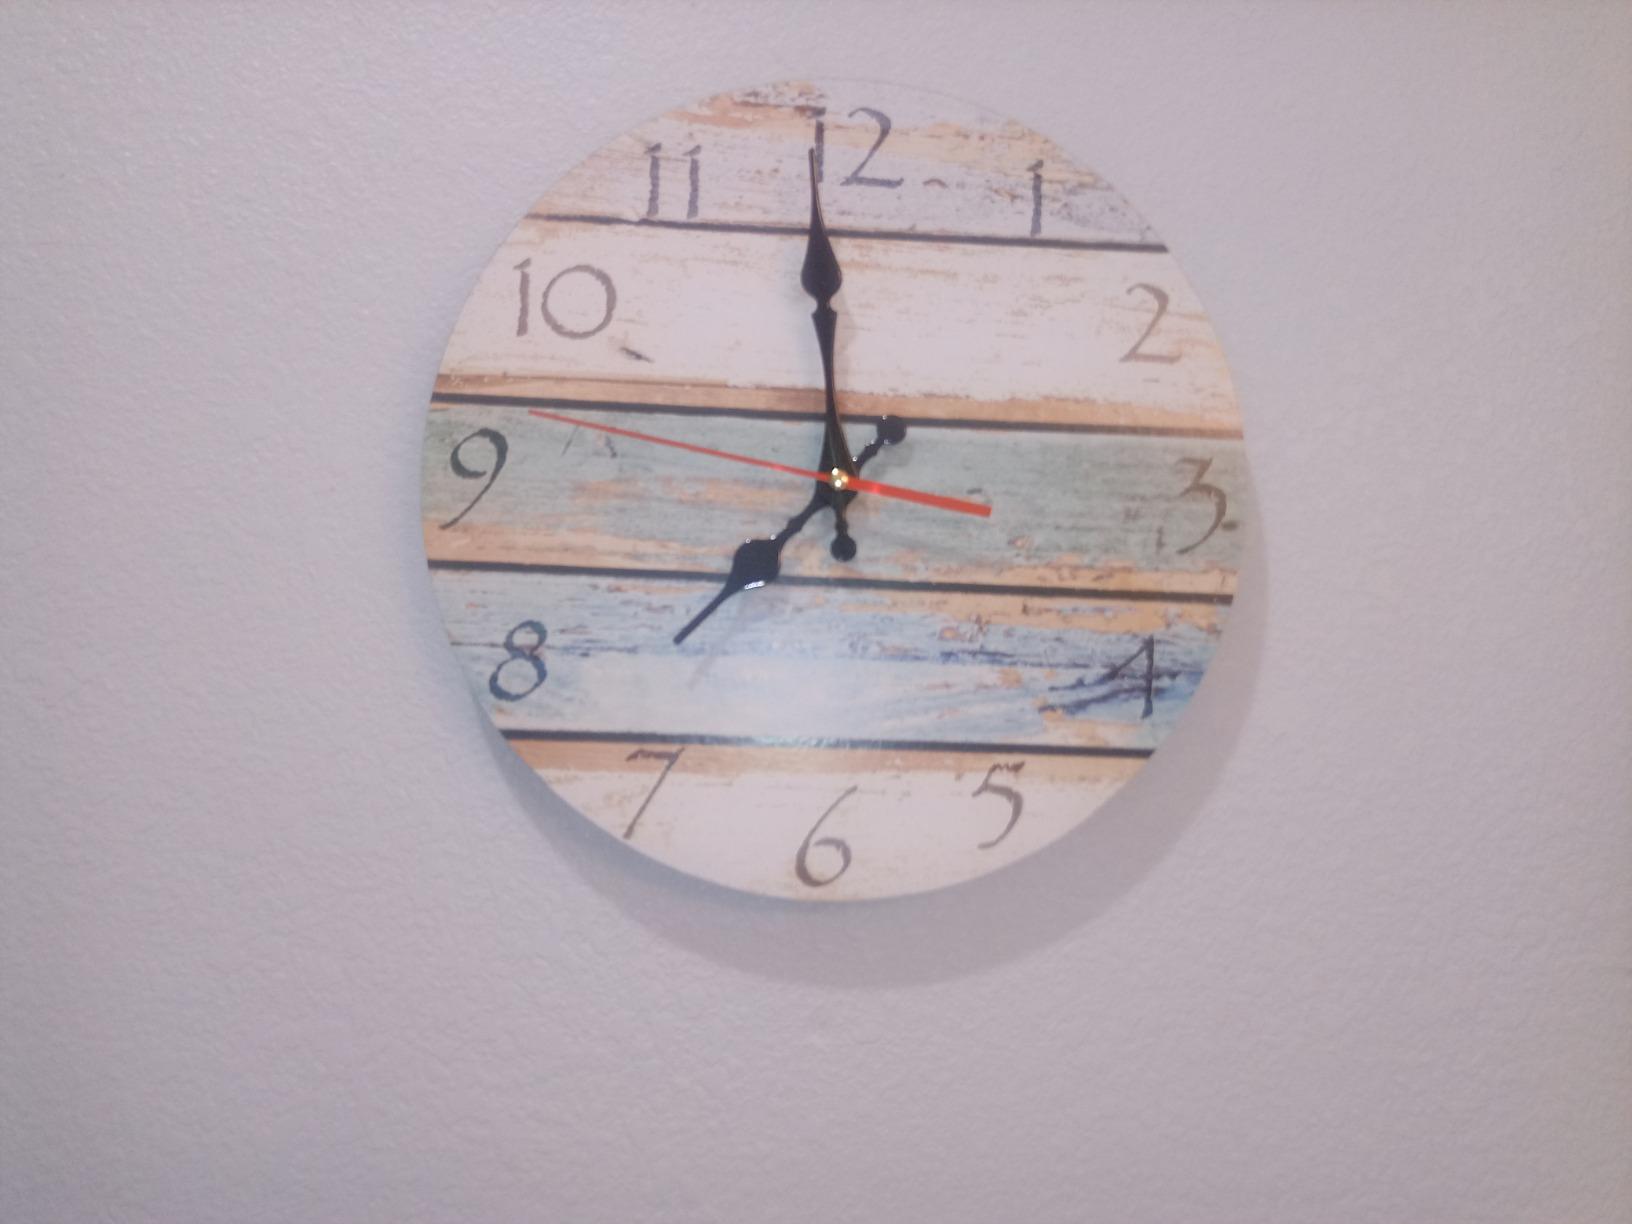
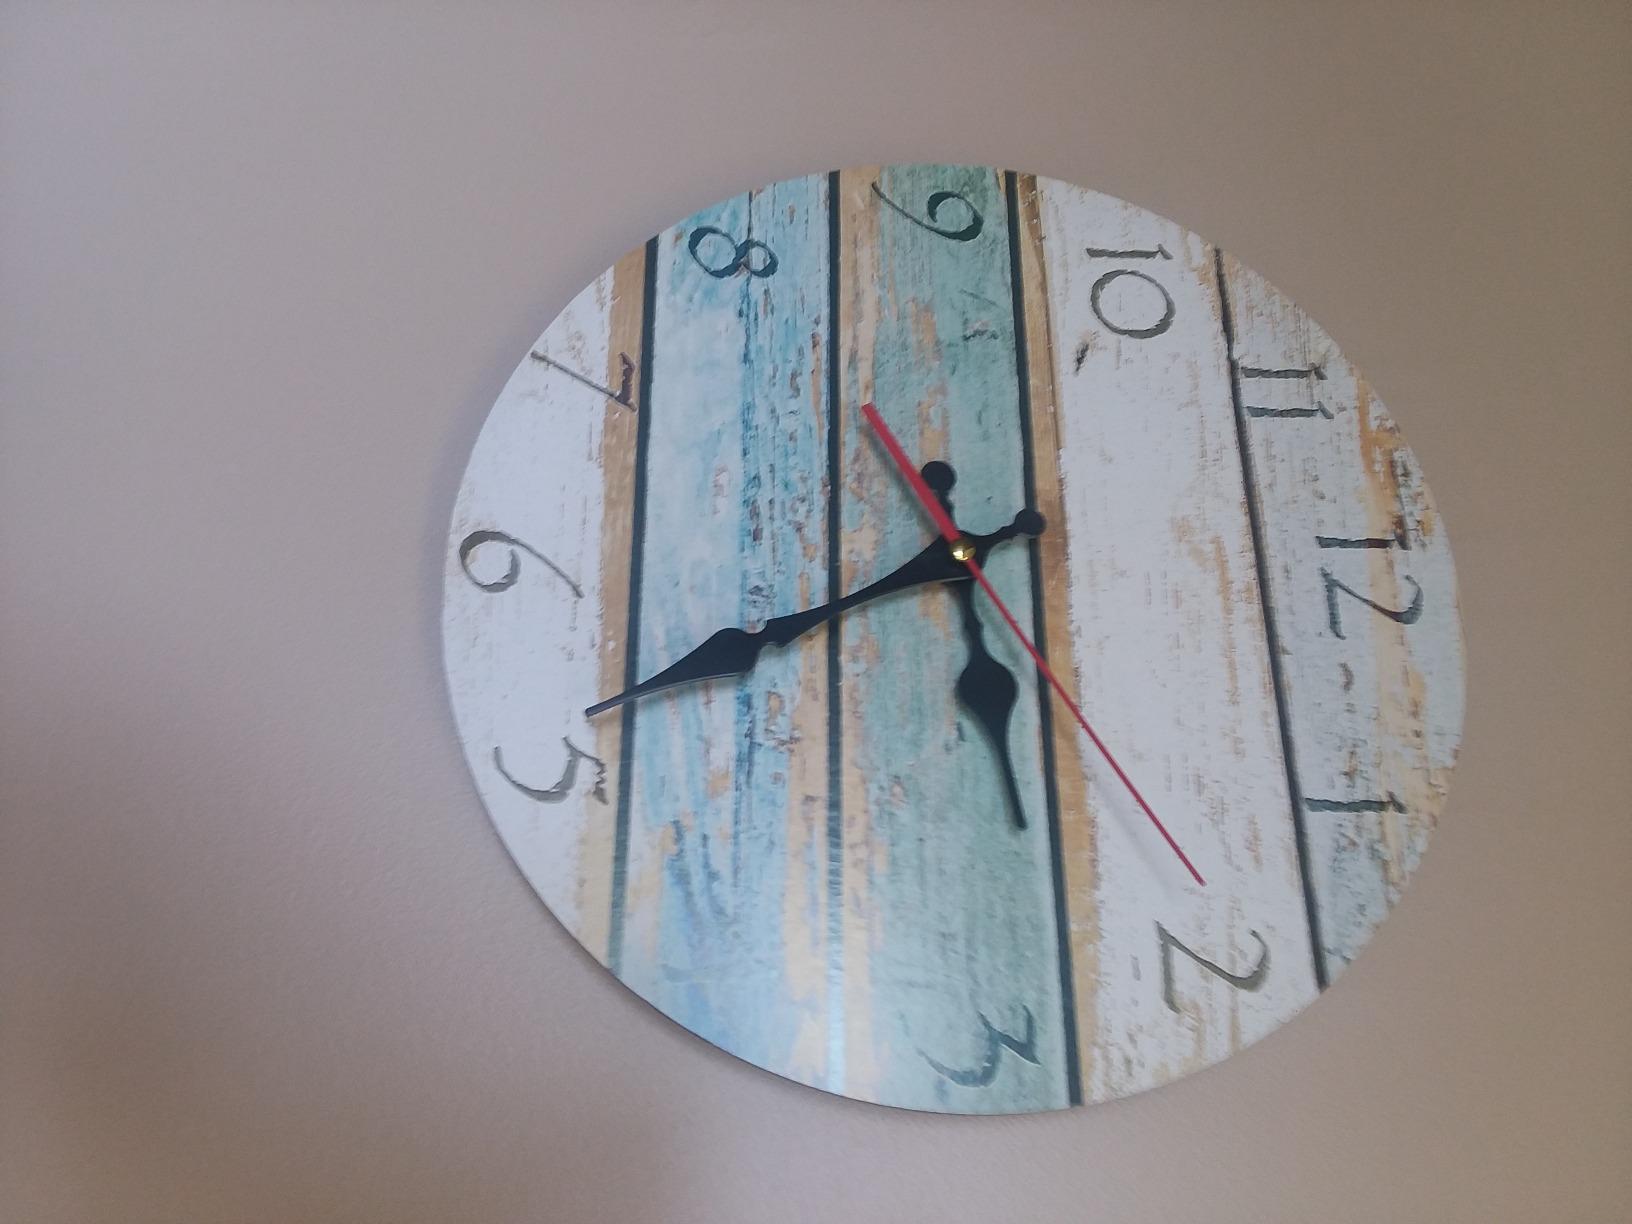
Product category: clock
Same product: yes